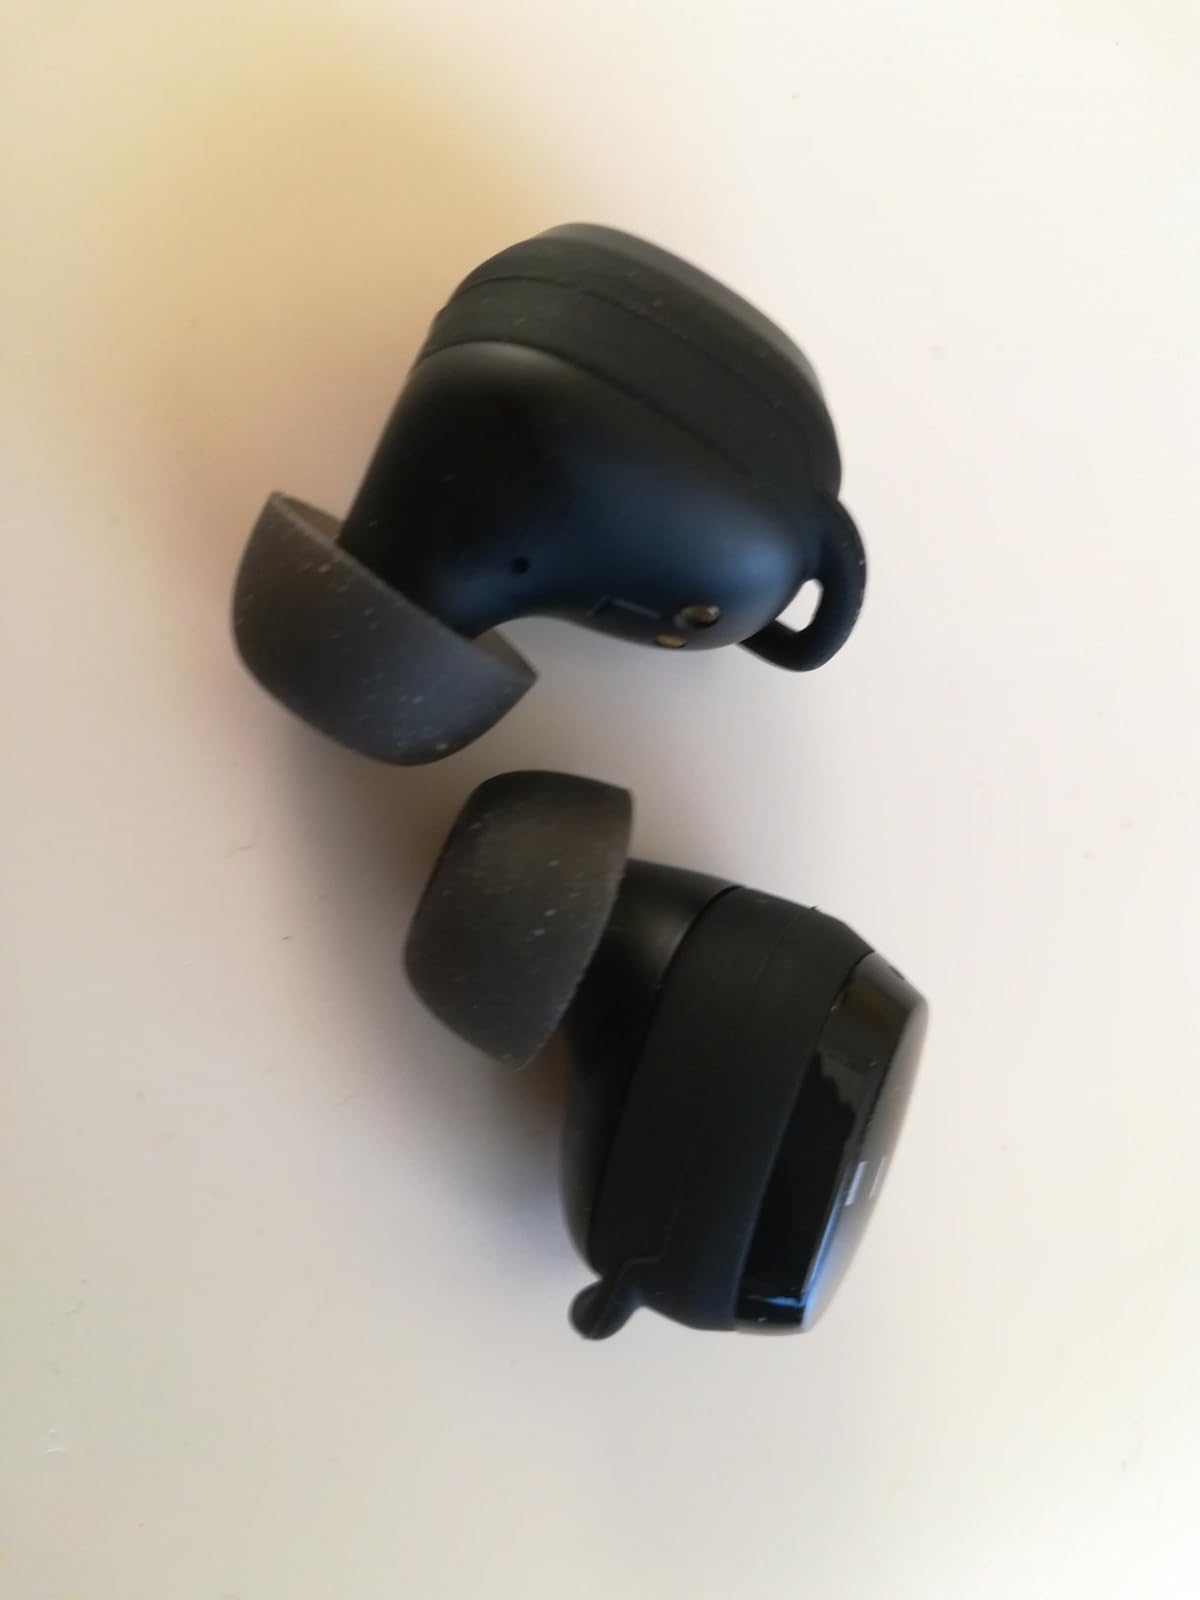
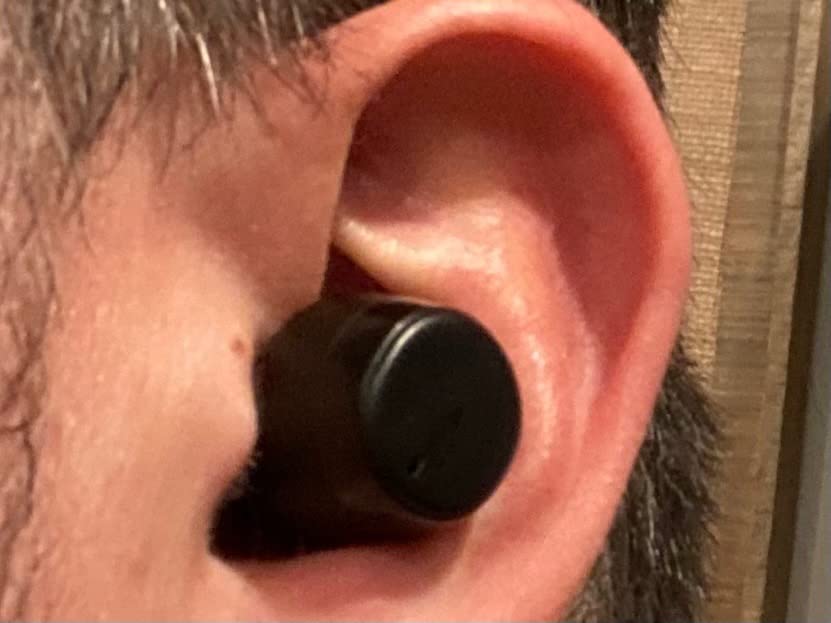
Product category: earbuds
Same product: no